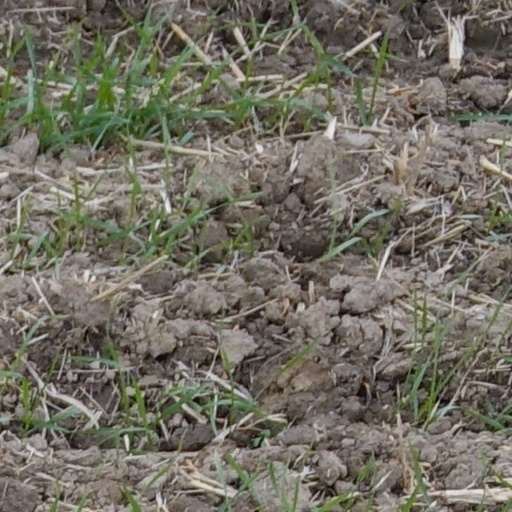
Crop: wheat